Signaling of the New York City Subway

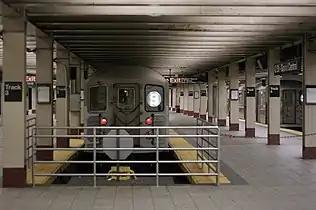
The 42nd Street Shuttle was the first line in the New York City Subway to be automated, using Track 4 (shown on right).

Trains using CBTC locate themselves based on measuring their distance in relation to fixed transponders installed between the rails. Trains equipped with CBTC have a transponder interrogator antenna beneath each carriage, which communicates with the fixed trackside transponders and report the trains' location to a wayside Zone Controller via radio. Then, the Controller issues Movement Authority to the trains. This technology upgrade allows trains to be operated at closer distances, slightly increasing capacity; allows the MTA to keep track of trains in real time and provide more information to the public regarding train arrivals and delays; and eliminates the need for complex interlocking towers. CBTC-enabled lines are controlled from the Operations Control Center in Midtown Manhattan, where 432 screens display the relative locations of trains. The trains are also equipped with computers inside the cab so that the conductor can monitor the train's speed and relative location. The wayside controllers themselves are located in enclosed boxes that can withstand floods and other natural disasters. The traditional block systems will remain on these lines despite the installation of CBTC.